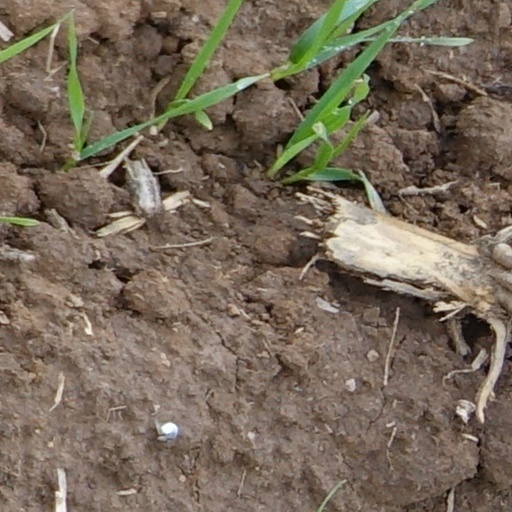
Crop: wheat